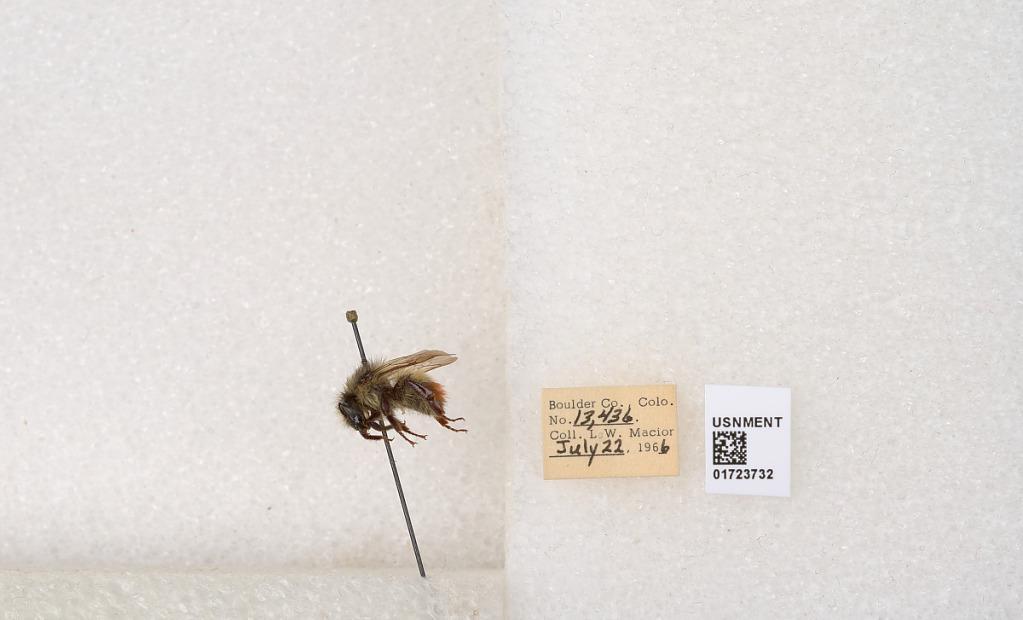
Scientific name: Bombus flavifrons Cresson
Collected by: L. Macior
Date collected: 1966-7-22
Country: United States
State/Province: Colorado
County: Boulder
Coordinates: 40.0925, -105.358